Broad Fleet

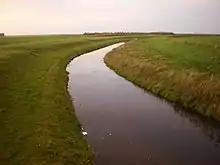
Broad Fleet seen from Broadfleet Bridge

Broad Fleet is a brook draining the area around Pilling Village in Lancashire, England. Its source is at Stake Pool, where Ridgy Pool joins Pilling Water. Broad Fleet is fed by Wrampool Brook as it approaches Morecambe Bay.